Giancarlo Fisichella

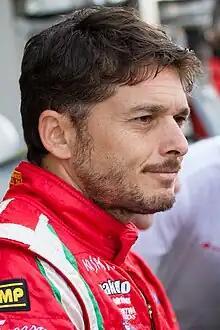
Fisichella at the 2012 6 Hours of Fuji

Giancarlo "Giano" Fisichella (born 14 January 1973), also known as Fisico or Fisi, is an Italian racing driver and motorsport executive who competed in Formula One from to . Fisichella won three Formula One Grands Prix across 14 seasons.